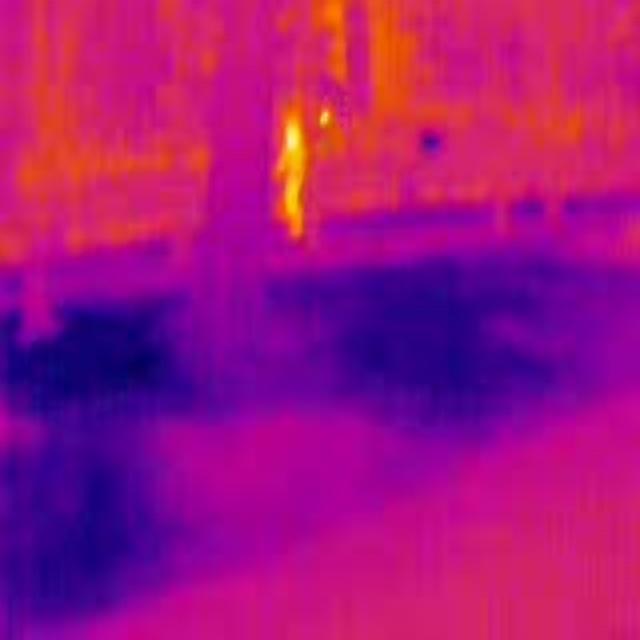
Detected objects:
label: person